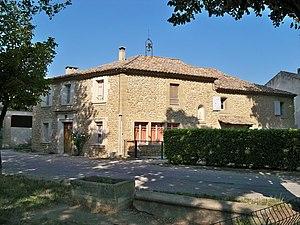
Terre de Causanscommuns, église, presbytère, cour, jardin, parc, clôture, portail, maison, élévation, Route de Violès (Inscrit, 1997) This building is indexed in the Base Mérimée, a database of architectural heritage maintained by the French Ministry of Culture,
Jonquières est une commune française située dans le département de Vaucluse, en région Provence-Alpes-Côte d'Azur.